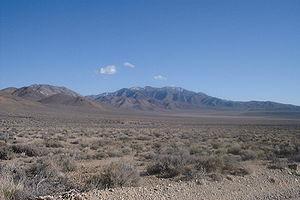
Skidoo est un territoire non incorporé dans le comté d'Inyo, en Californie. Le site de cette ville fantôme est relié à une mine abandonnée et se situe à une altitude de 1 734 m d'altitude. Skidoo est à l'intérieur du parc national de la vallée de la Mort et est au registre national des lieux historiques.